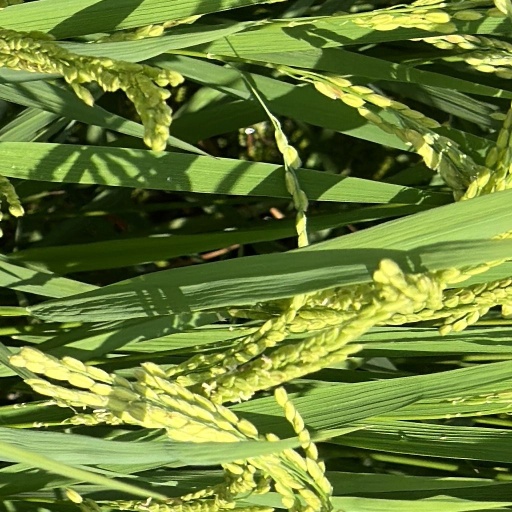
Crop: rice